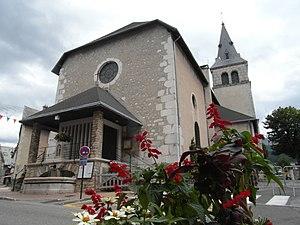
Église Saint-Bonnet à Villard-de-Lans
Villard-de-Lans [vilaʁ.də.lɑ̃] est une commune française située, géographiquement dans le massif du Vercors, administrativement dans le département de l'Isère, en région Auvergne-Rhône-Alpes et, autrefois rattachée à l'ancienne province du Dauphiné.